Anastacia

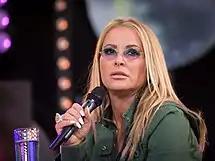
Anastacia at the SWR3 New Pop Festival (2017)

The album, entitled "Resurrection", was released in May 2014 and was met with both critical and commercial success, giving the singer her sixth top ten Italian album and fifth top ten UK album. It also reached the top five of the Swiss and German charts and the top ten of the Dutch charts. Reviews were overwhelmingly positive, acknowledging a return to form for the singer as well as a creative resurgence. The lead single "Stupid Little Things" was released on 4 April 2014. The single was moderately successful, reaching the top ten in Belgium and the top 20 in Italy. It was quickly met with a positive reaction from music critics, with MTV's Brad Stern naming it one of the "5 Must-Hear Pop Songs of the Week!" and calling it a "return to form" for the "pop princess" and proof that Anastacia is a true survivor, after her second battle with breast cancer. Anastacia was given the German Radio Regenbogen Award for Charity and Entertainment in April 2014.